P53

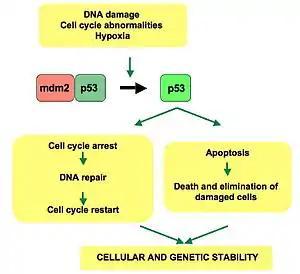
p53 pathway: In a normal cell, p53 is inactivated by its negative regulator, mdm2. Upon DNA damage or other stress, the p53-mdm2 complex dissociates. Activated p53 can induce cell cycle arrest for repair or initiate apoptosis. The mechanism behind this decision is not fully understood.

Apart from the cellular and molecular effects above, p53 has a tissue-level anticancer effect that works by inhibiting angiogenesis. As tumors grow they need to recruit new blood vessels to supply them, and p53 inhibits that by (i) interfering with regulators of tumor hypoxia that also affect angiogenesis, such as HIF1 and HIF2, (ii) inhibiting the production of angiogenic promoting factors, and (iii) directly increasing the production of angiogenesis inhibitors, such as arresten.